Gorky Park (Minsk)

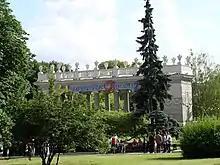
Gorky Park: Entrance

Gorky Park (Парк Горкага, Цэнтральны дзіцячы парк імя Максіма Горкага, Maksim Gorky Central Children's Park) is a public park in Minsk, Belarus.